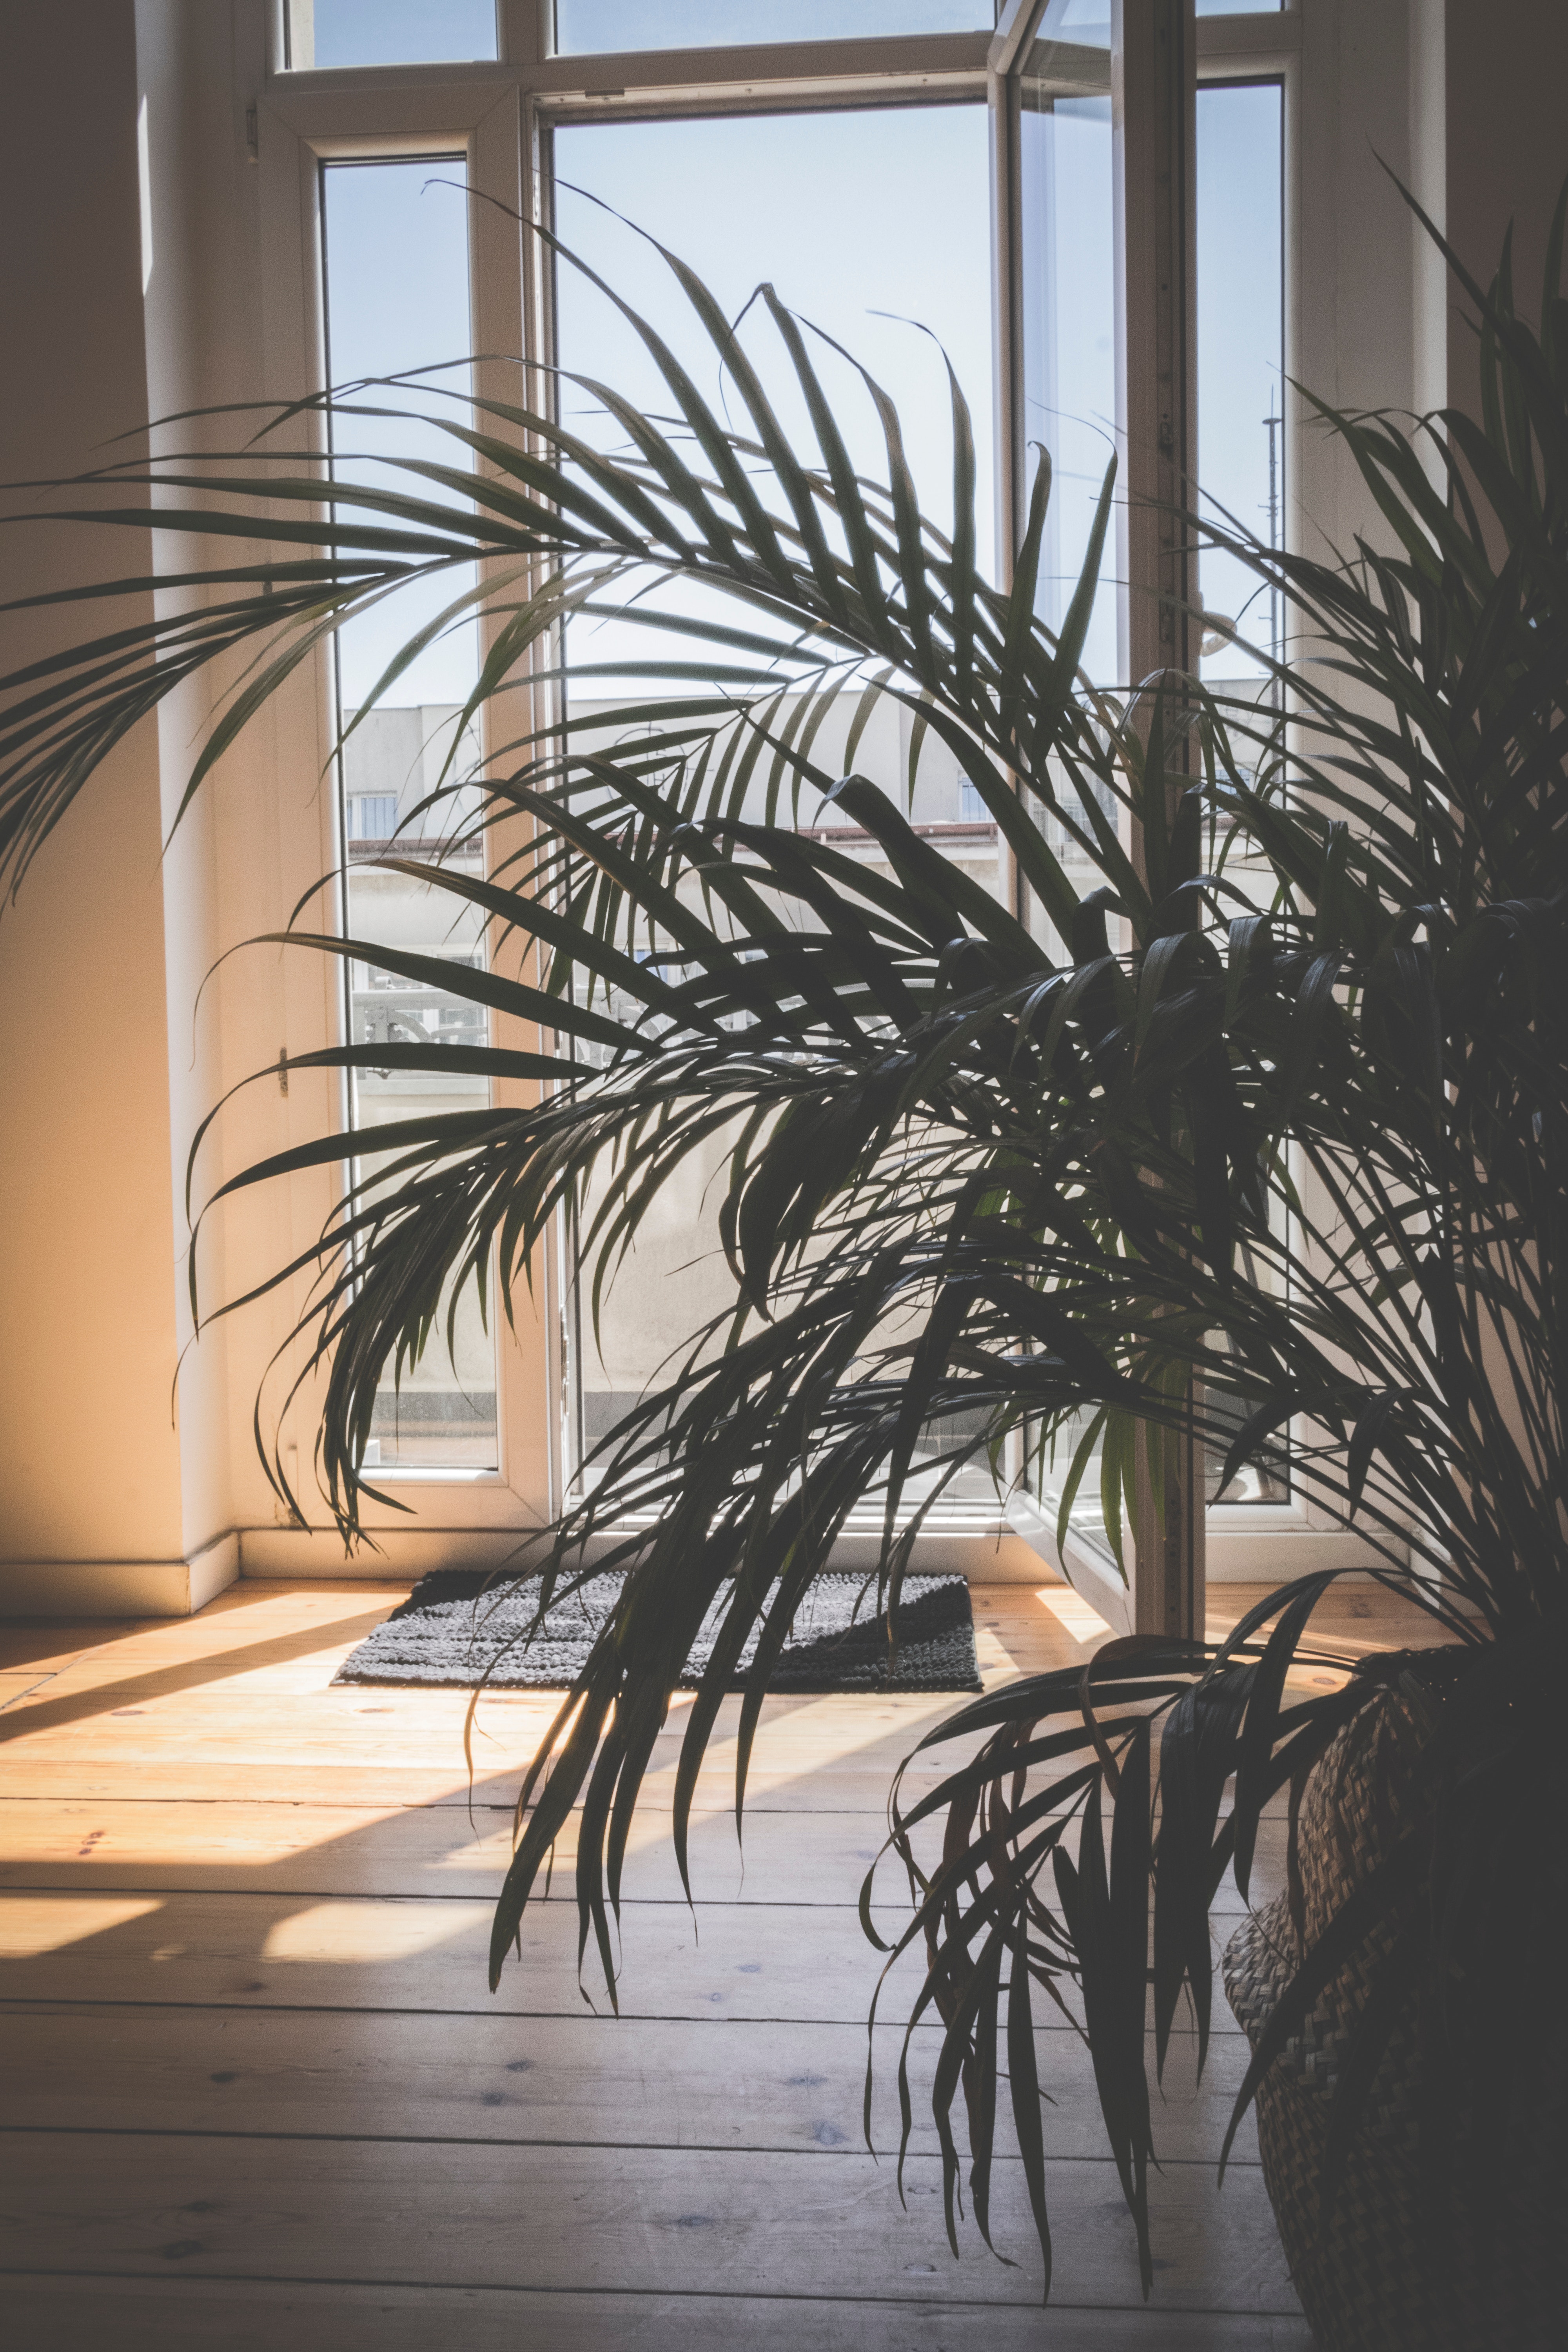
tree, plant, palm tree, arecales, woody plant, houseplant, architecture, sunlight, Material property, house, date palm, window, Tints and shades